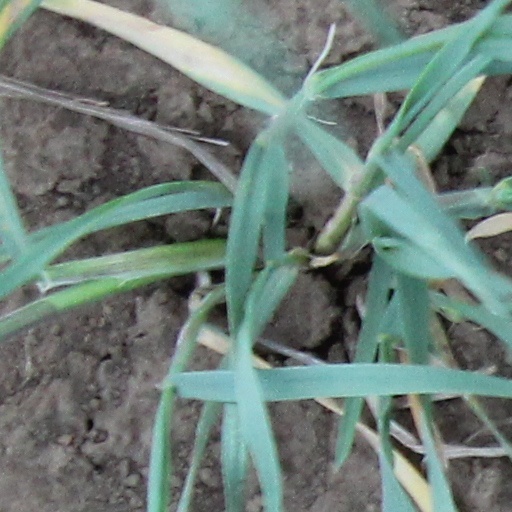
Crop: wheat